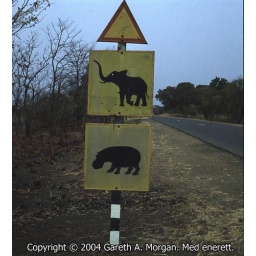
Actual road sign in Zambia, Africa